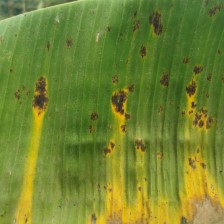
Label: pestalotiopsis